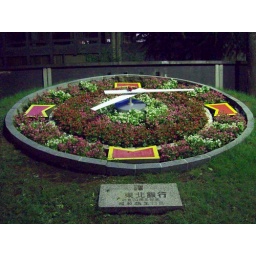
a flower clock in morioka